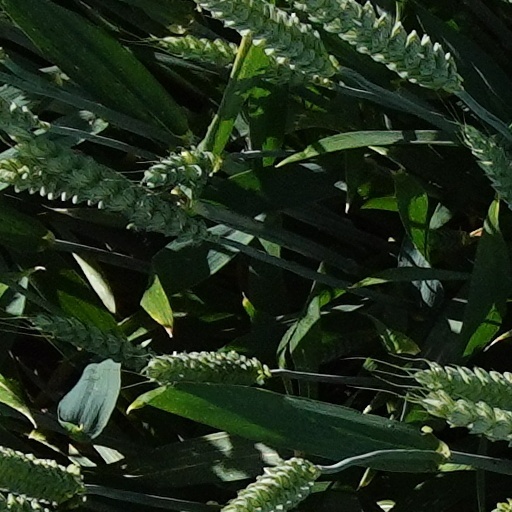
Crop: wheat